Isa Tengblad

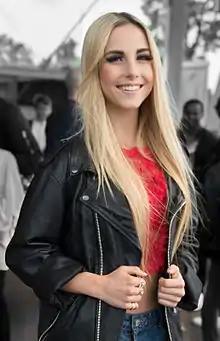
Isa in 2015

Isa Sanna Mattiasdotter Tengblad (born 25 April 1998), known professionally as simply Isa (stylized as ISA) is a Swedish singer, songwriter, and producer. She is best known for her participations in Melodifestivalen 2015 and Melodifestivalen 2016. The nightcore remix of her 2012 single "Bomb" has amassed over 20 million views on YouTube across several re-uploads. She independently released her most recent EP in fall 2022, titled "Anxiety Boulevard," which she also produced and wrote. In addition to her career as a performer, Tengblad has written and produced songs for artists such as Jordin Sparks and Peg Parnevik.